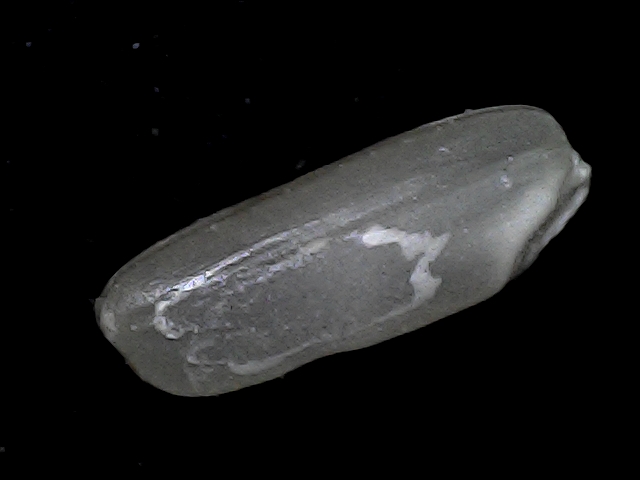
Rice variety: BD79